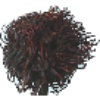
Label: Rambutan 1